Kuopiorock

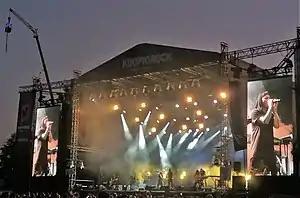
Concert at the 2018 Kuopiorock

Kuopiorock (also Kuopio Rockcock or simply Rockcock) is a Finnish two- to three-day rock music festival held annually in Väinölänniemi, Kuopio, at the turn of July and August. The first event was held in 2003. In 2012, the event celebrated its 10th anniversary and the festival was held on 27–28 July.